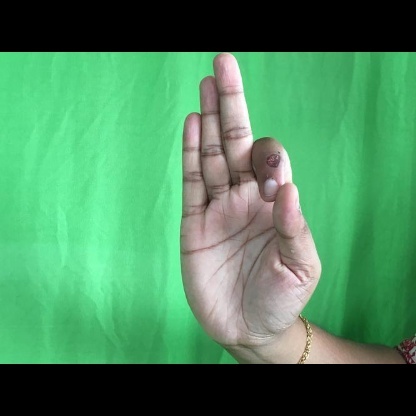
Mudra: Aralam